Hotel Venice

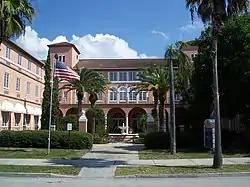

The Hotel Venice is a historic hotel in Venice, Florida. It is located at 200 North Nassau Street. On February 6, 1984, it was added to the U.S. National Register of Historic Places.